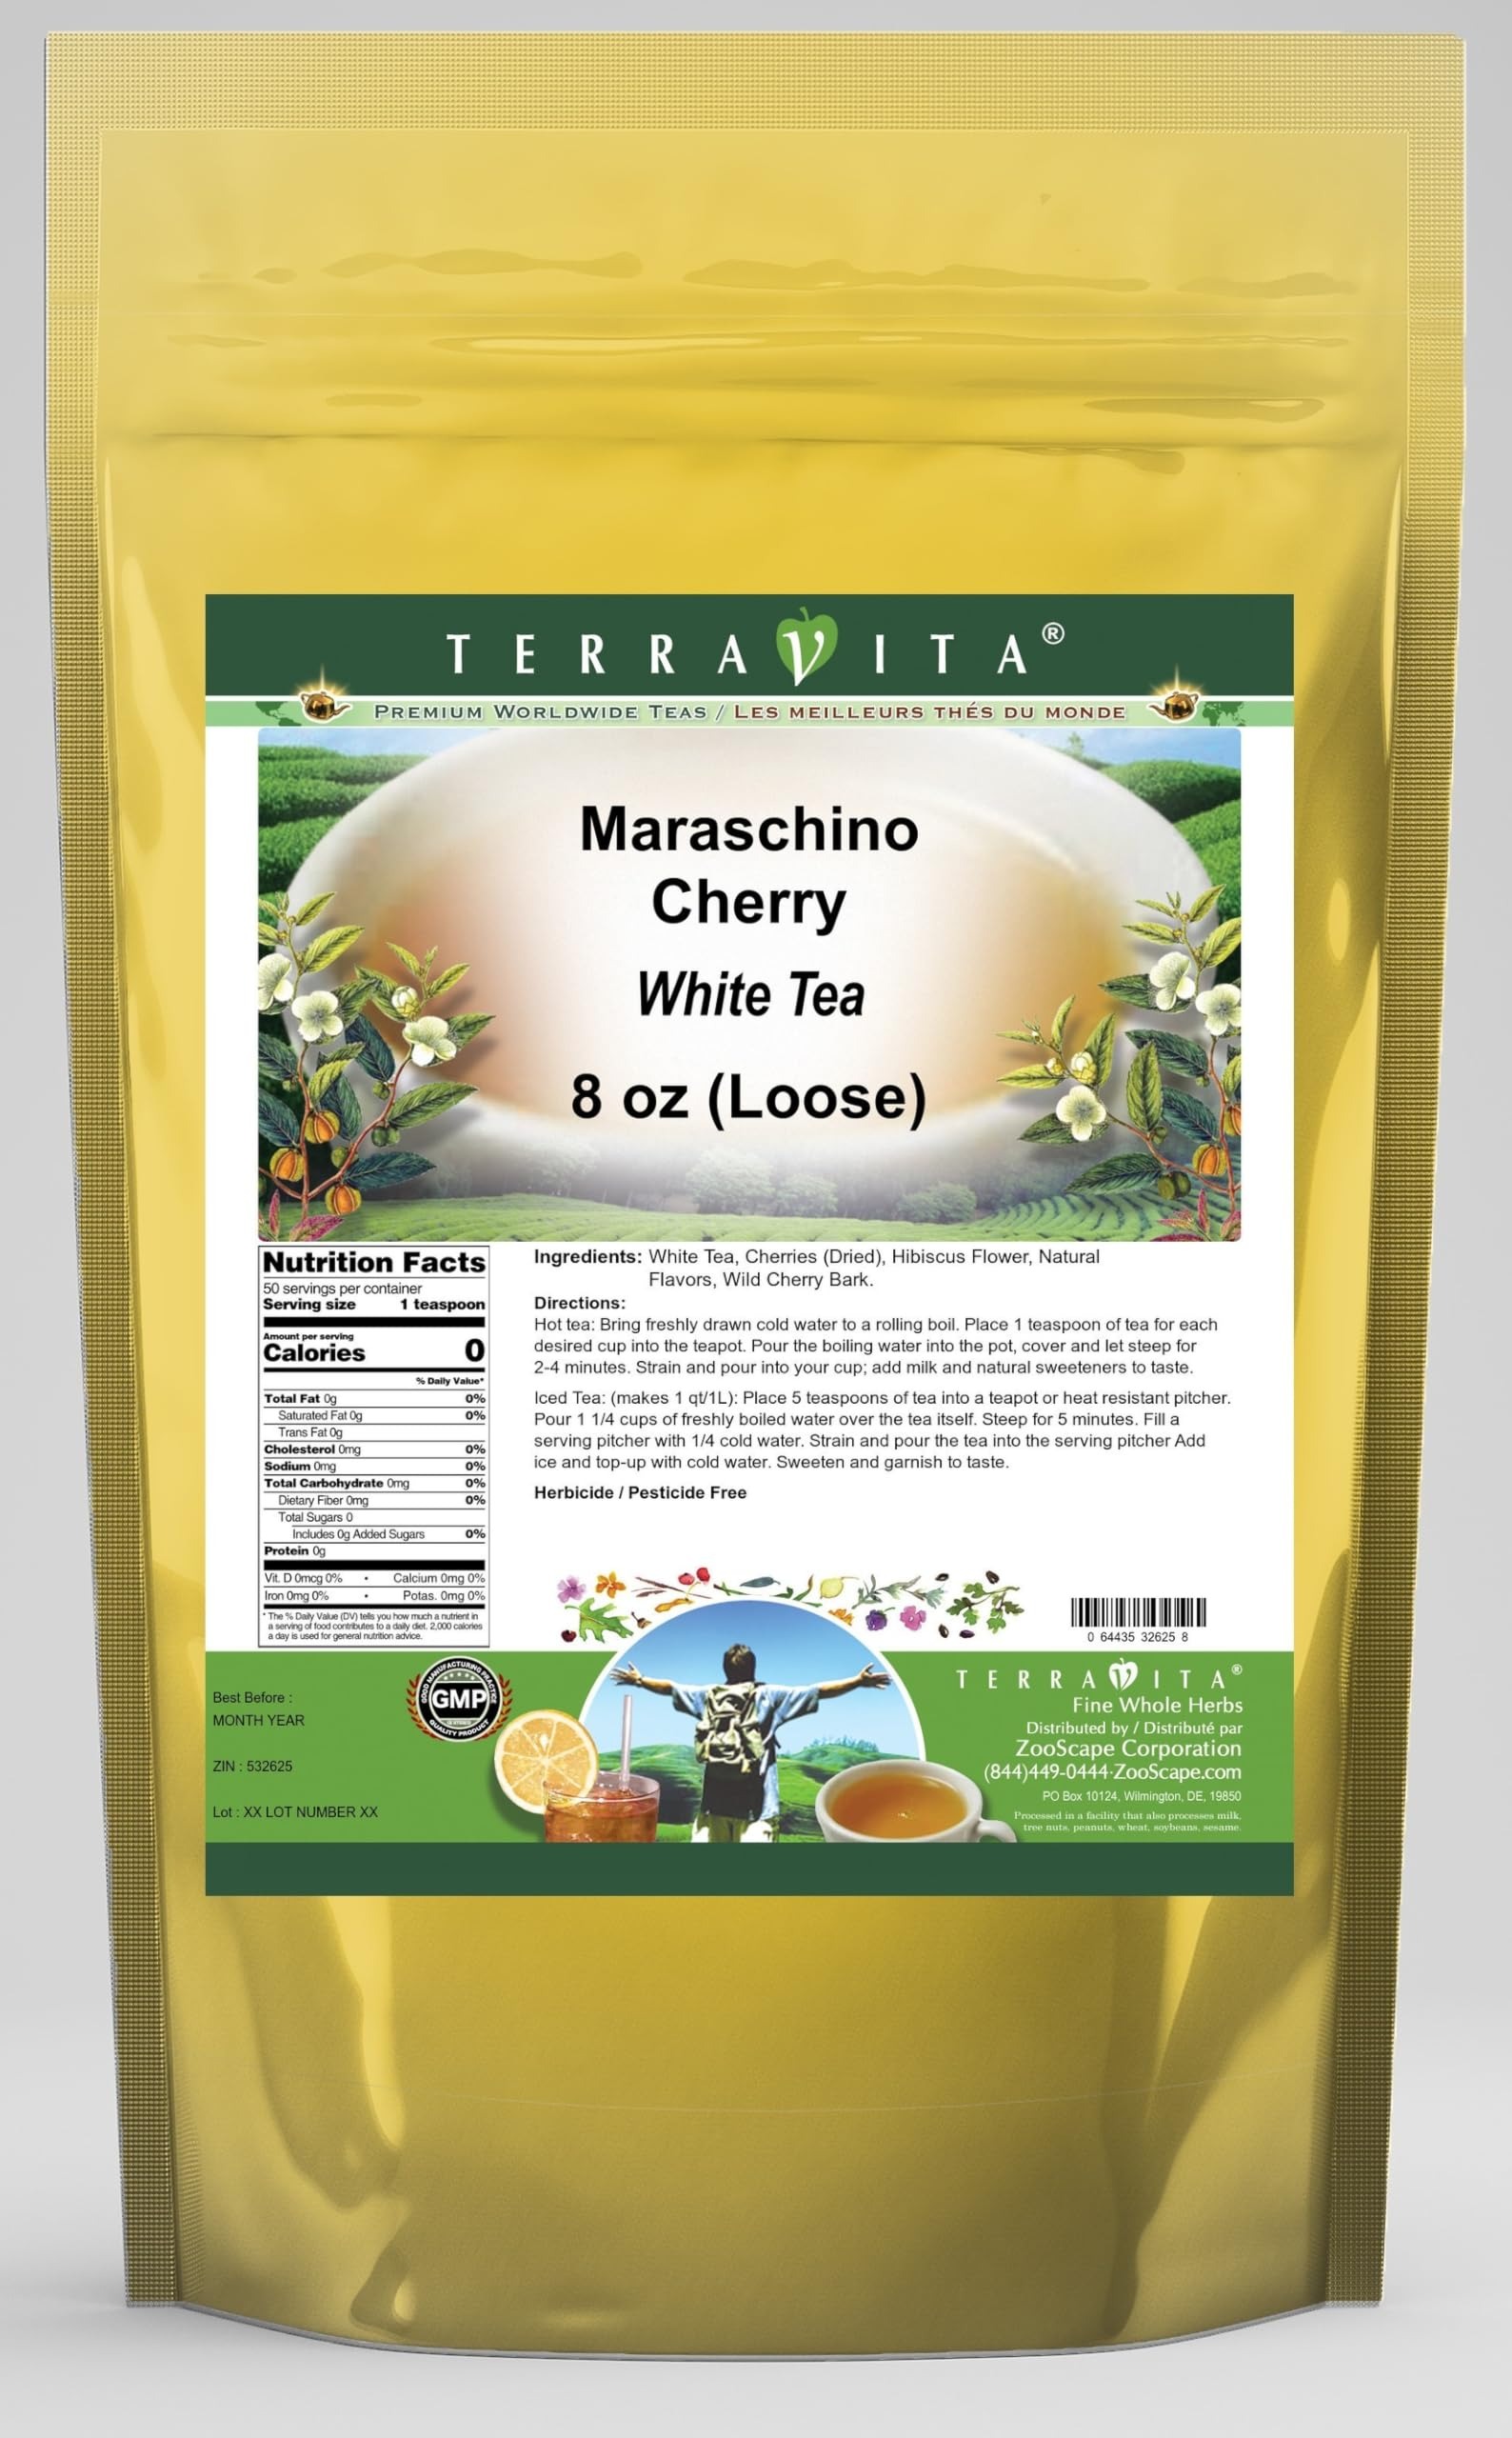
Item Name: Maraschino Cherry White Tea (Loose) (8 oz, ZIN: 532625) - 2 Pack
Bullet Point 1: Our Maraschino Cherry White Tea is a mouth-watering flavored White tea with Cherries, Wild Cherry Bark and Hibiscus Flower that you can enjoy all year round! The aroma and Maraschino Cherry flavor is a delight! - Ingredients: White tea, Cherries, Wild Cherry Bark, Hibiscus Flower and Natural Maraschino Cherry Flavor.
Bullet Point 2: No fillers.
Bullet Point 3: Manufacturer: TerraVita
Bullet Point 4: Size: 8 oz
Bullet Point 5: Loose Leaf White Tea - Packed in a convenient upright pouch!
Product Description: Our Maraschino Cherry White Tea is a mouth-watering flavored White tea with Cherries, Wild Cherry Bark and Hibiscus Flower that you can enjoy all year round! The aroma and Maraschino Cherry flavor is a delight! - Ingredients: White tea, Cherries, Wild Cherry Bark, Hibiscus Flower and Natural Maraschino Cherry Flavor. - Hot tea brewing method: Bring freshly drawn cold water to a rolling boil. Place 1 teaspoon of tea for each desired cup into the teapot. Pour the boiling water into the pot, cover and let steep for 2-4 minutes. Strain and pour into your cup; add milk and natural sweeteners to taste. - Iced tea brewing method: (to make 1 liter/quart): Place 5 teaspoons of tea into a teapot or heat resistant pitcher. Pour 1 1/4 cups of freshly boiled water over the tea itself. Steep for 5 minutes. Fill a serving pitcher with 1/4 cold water. Strain and pour the tea into the serving pitcher Add ice and top-up with cold water. Sweeten and garnish to taste. - TerraVita is an exclusive line of premium-quality, natural source products that use only the finest, purest and most potent ingredients found around the world. TerraVita is hallmarked by the highest possible standards of purity, potency, stability and freshness. All of our products are prepared with the highest elements of quality control, from raw materials through the entire manufacturing process, up to and including the moment that the bottles or bags are sealed for freshness and shipped out to you. Our highest possible standards are certified by independent laboratories and backed by our personal guarantee. - TerraVita exists to meet and ensure your family's health and wellness without the harmful effects of chemicals and health products. We strive to make all of our products affordable and reliable and are constantly s
Value: 16.0
Unit: Ounce

Price: 97.46